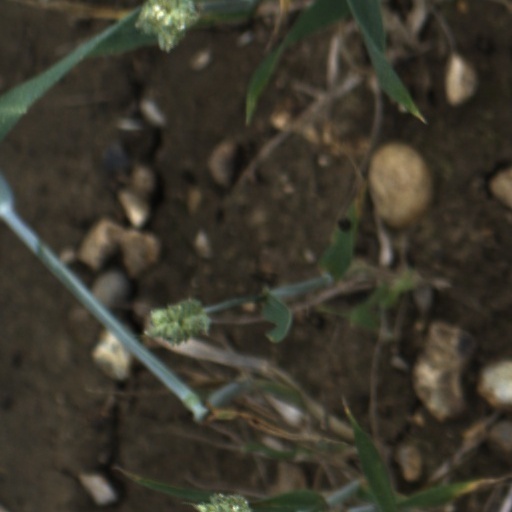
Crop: wheat